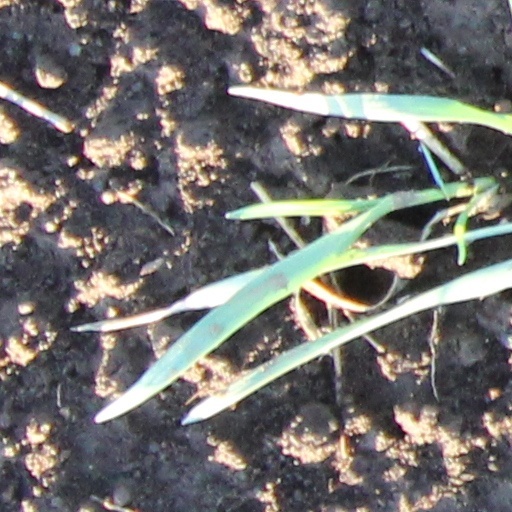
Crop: wheat